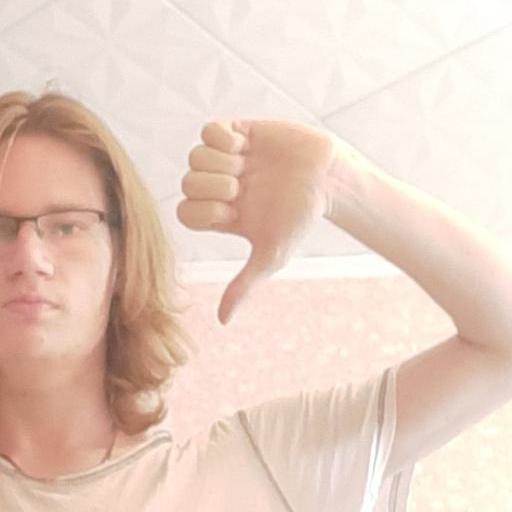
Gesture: dislike